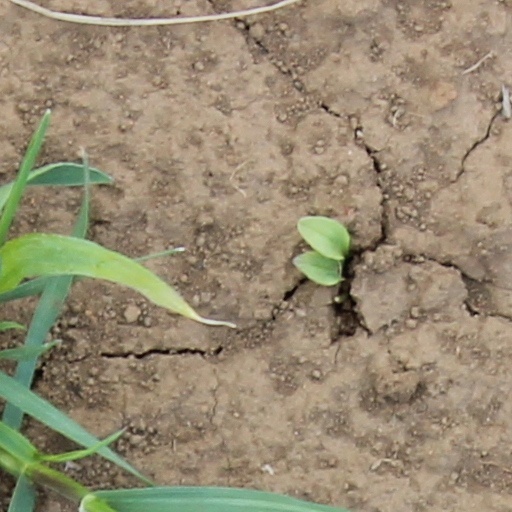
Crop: wheat